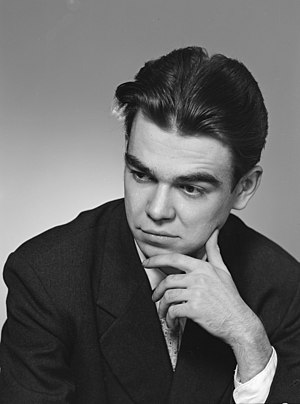
Pentti Saarikoski
Pentti Ilmari Saarikoski var en digter og oversætter.